156th Wing

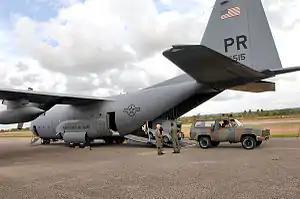
Lockheed C-130E-LM Hercules 64-0515 from the 198th Airlift Squadron, 156th Airlift Wing, Puerto Rico Air National Guard

On 22 November 1997, the 156 FW received its first C-130E Hercules aircraft, ostensibly as a single Operational Support Aircraft (OSA), while celebrating its 50th federal recognition anniversary. On 10 February 1998, the Air Force announced the conversion of the 156th Fighter Wing from its F-16A and F-16B ADF fighter mission to an airlift mission with C-130E aircraft. On 3 March 1998 the last F-16A departed from the 156th Fighter Wing and on 11 September 1998 a ceremony was held to mark the arrival of the first C-130E dedicated to the airlift mission. On 1 October 1998, the Department of the Air Force issued the official order designating the 156th Fighter Wing as 156th Airlift Wing (156 AW) and operational claimancy for the 156th was subsequently transferred to the Air Mobility Command (AMC). The 198 FS was also redesignated as the 198th Airlift Squadron (198 AS).